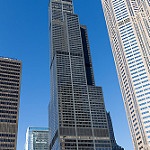
Label: buildings